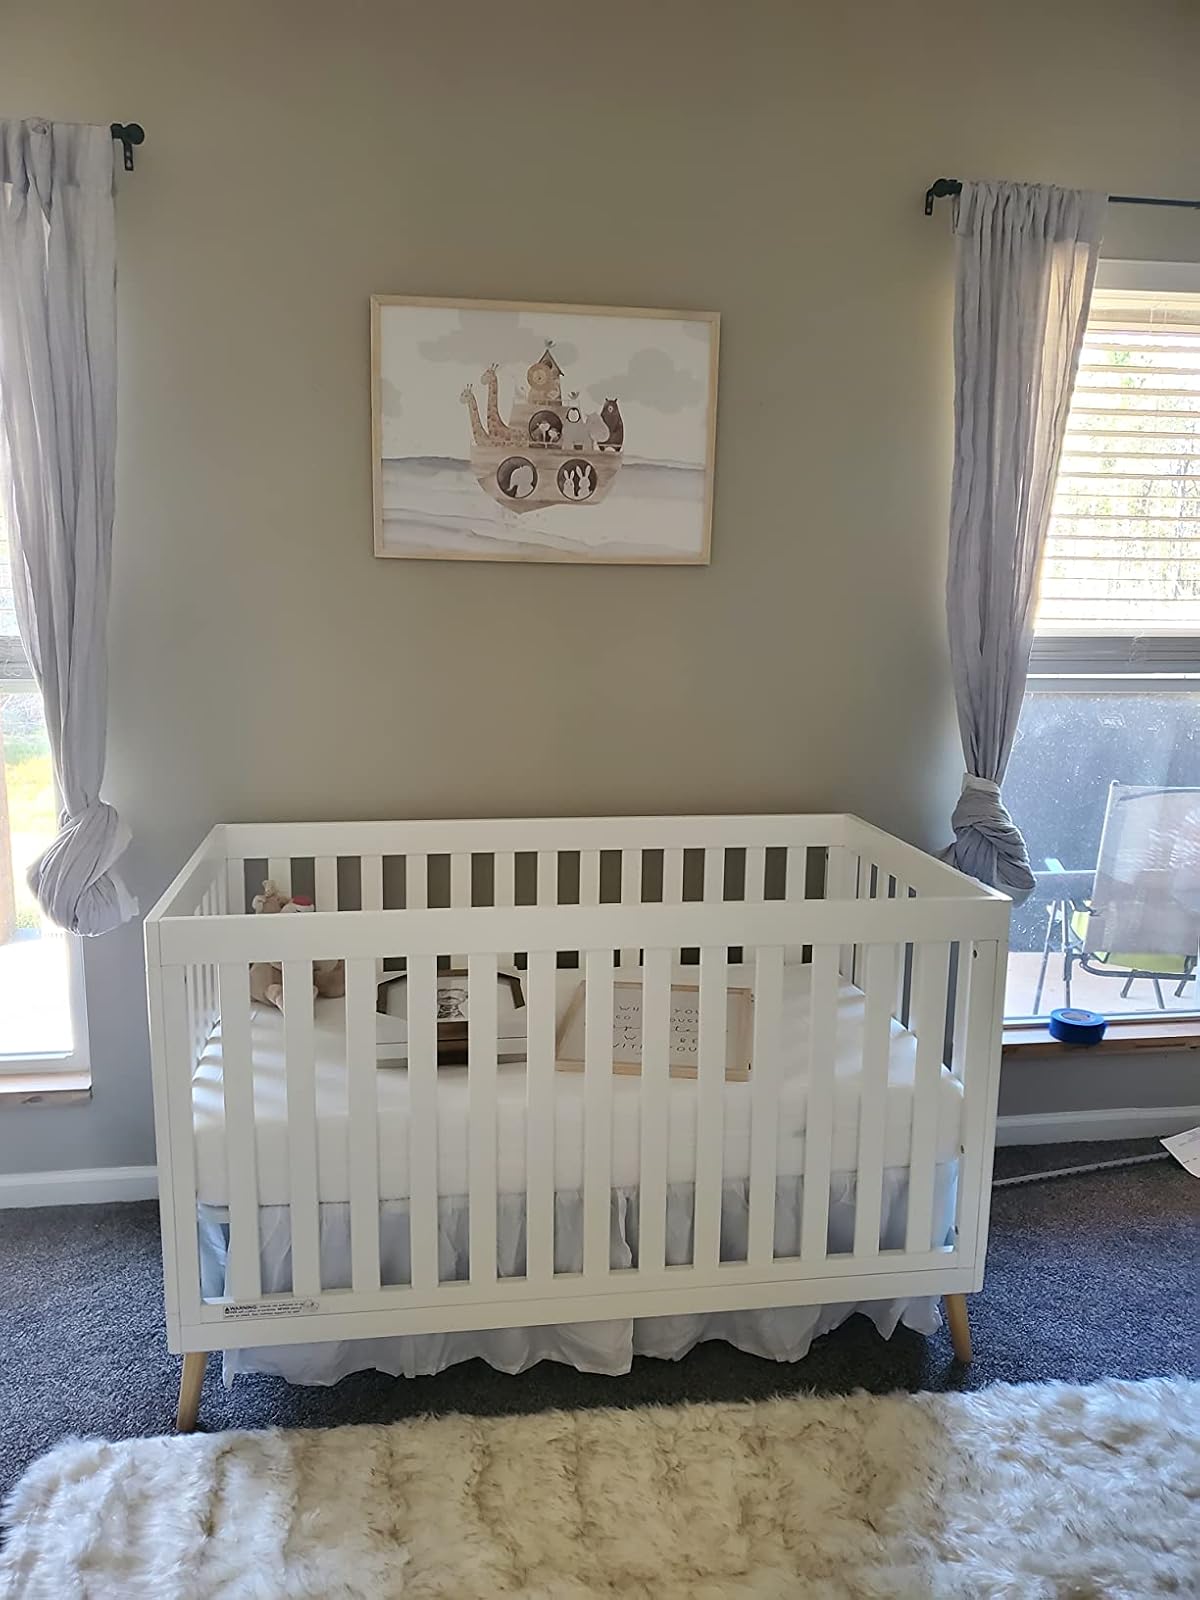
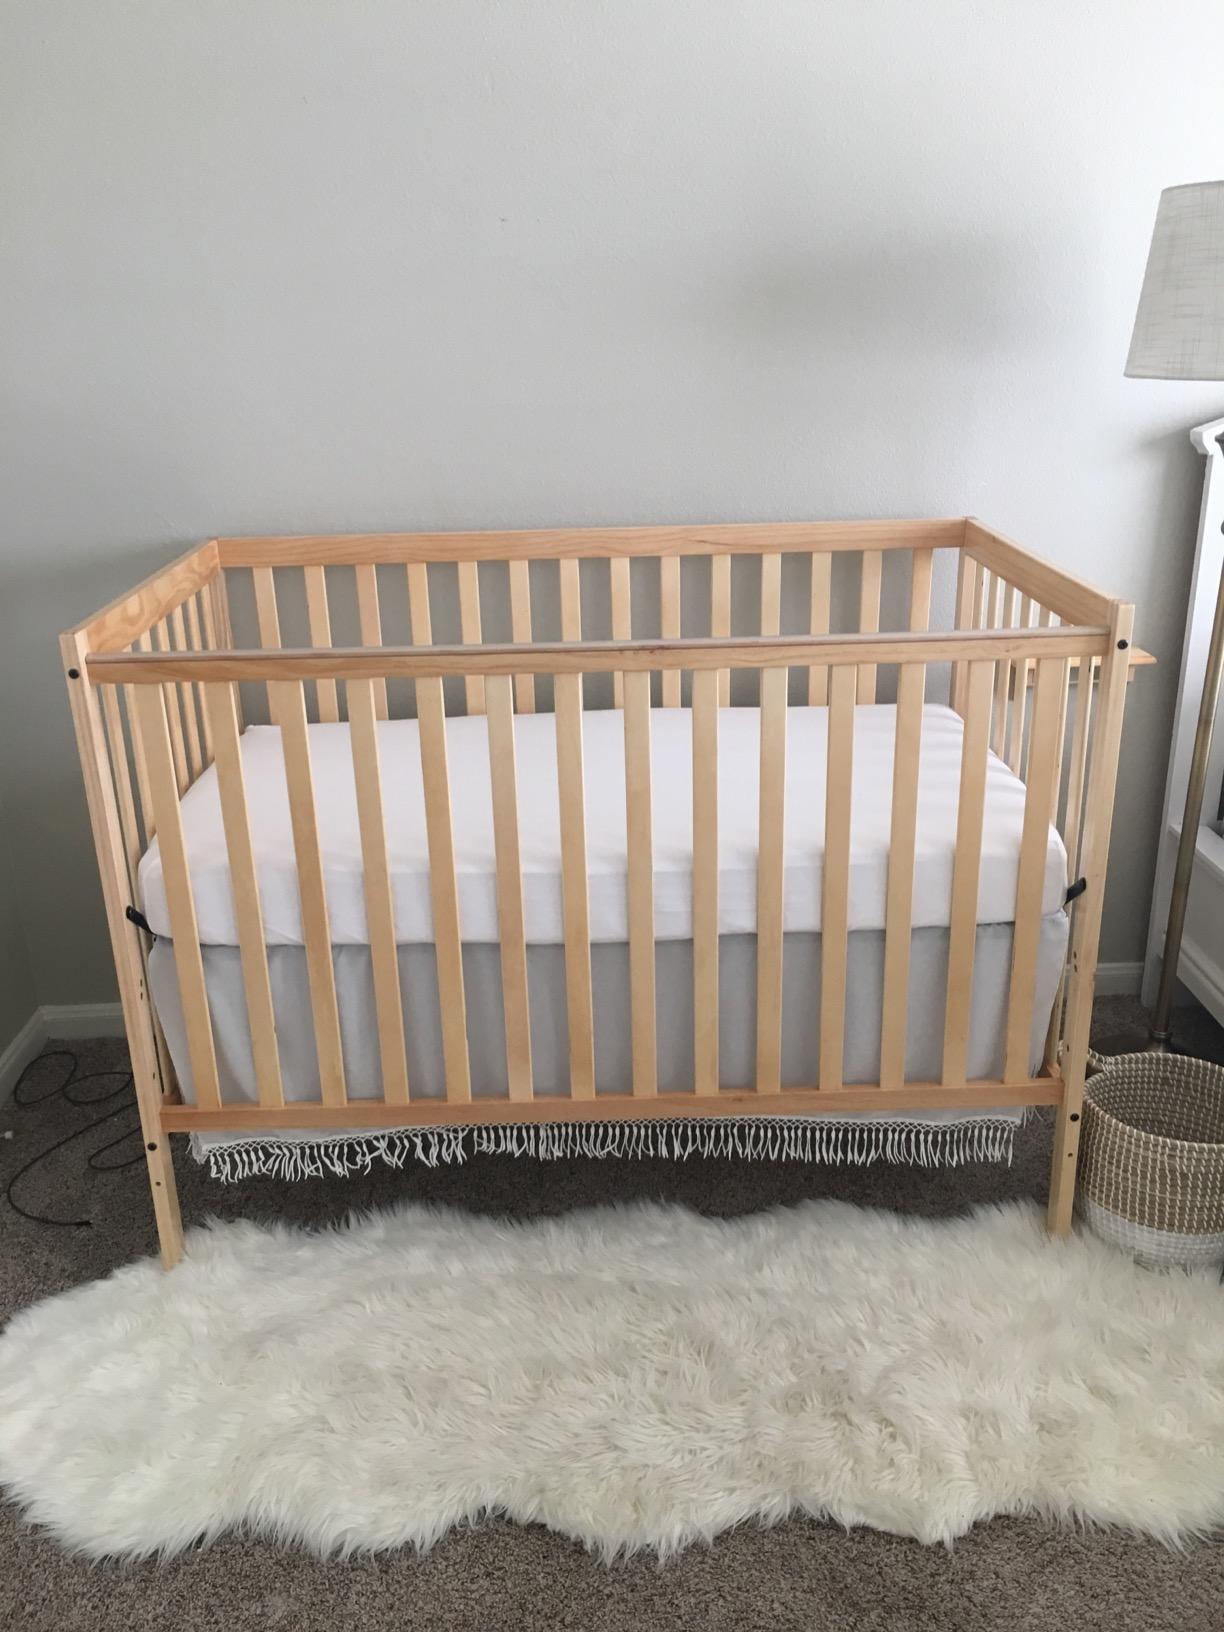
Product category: products_crib
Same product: no